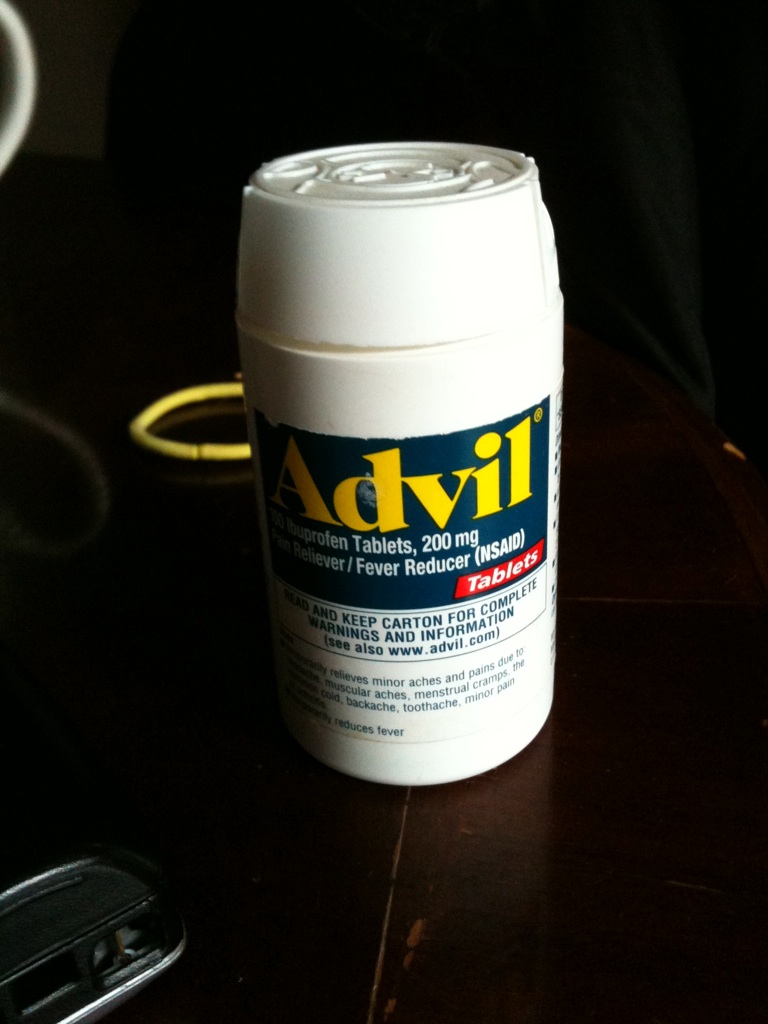Question: What type of medication is this?
Answer: advil